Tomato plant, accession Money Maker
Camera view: horizontal (90 deg, fisheye); turntable rotation: 180 degrees
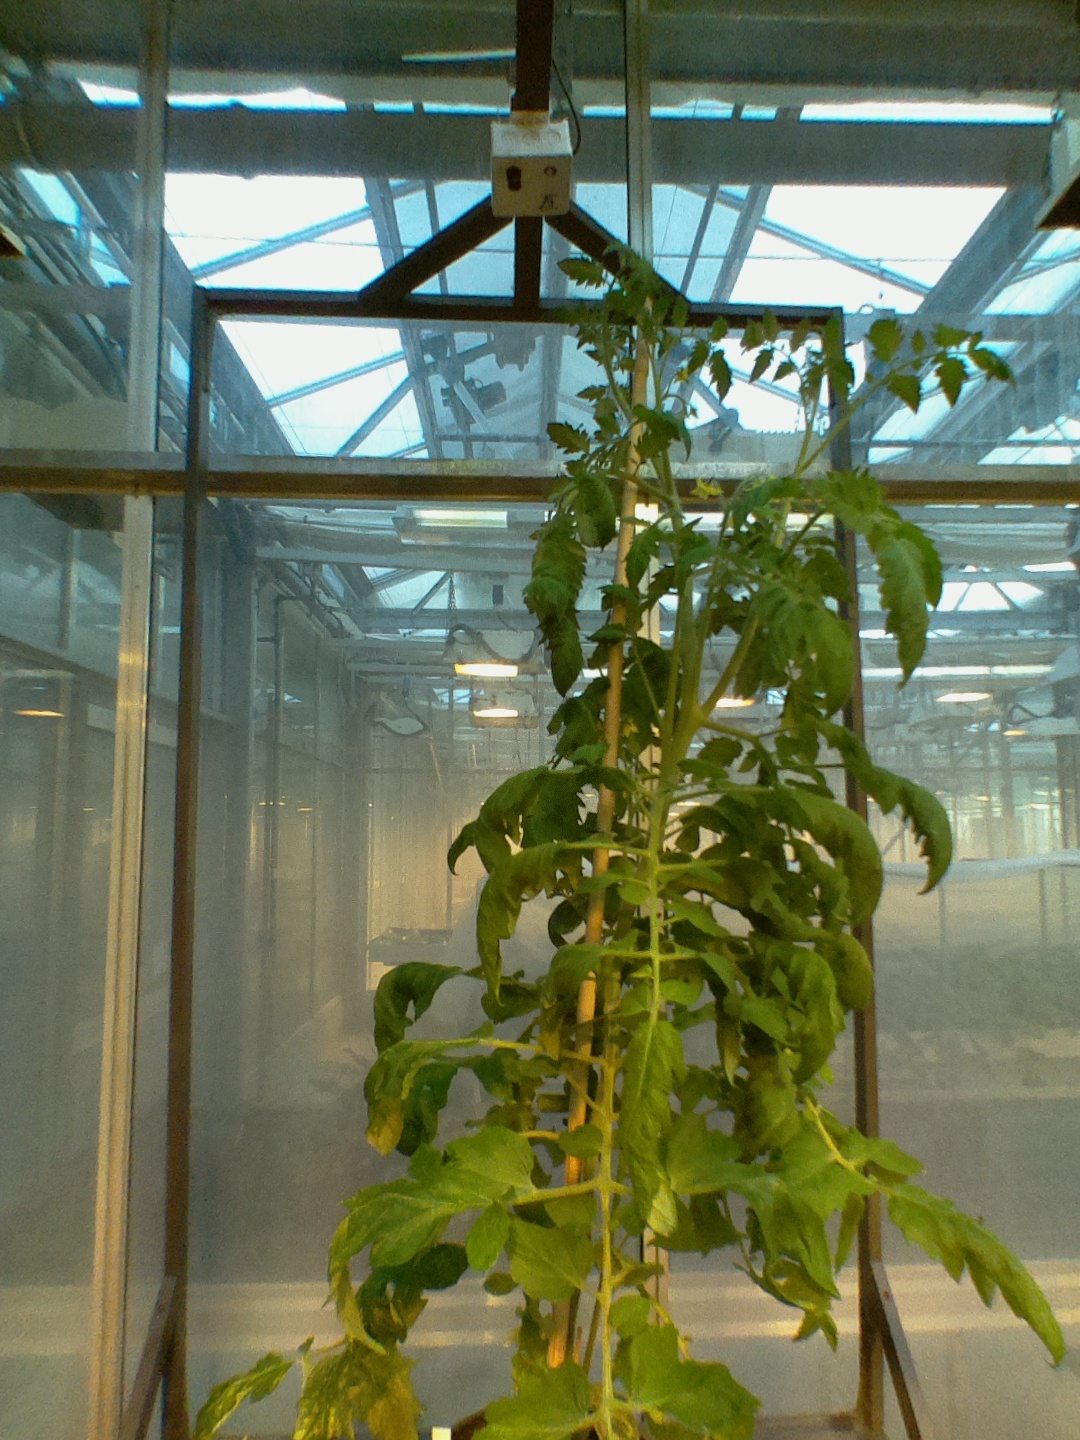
BBCH growth stage 70: Fruits at the main stem or branches visibles